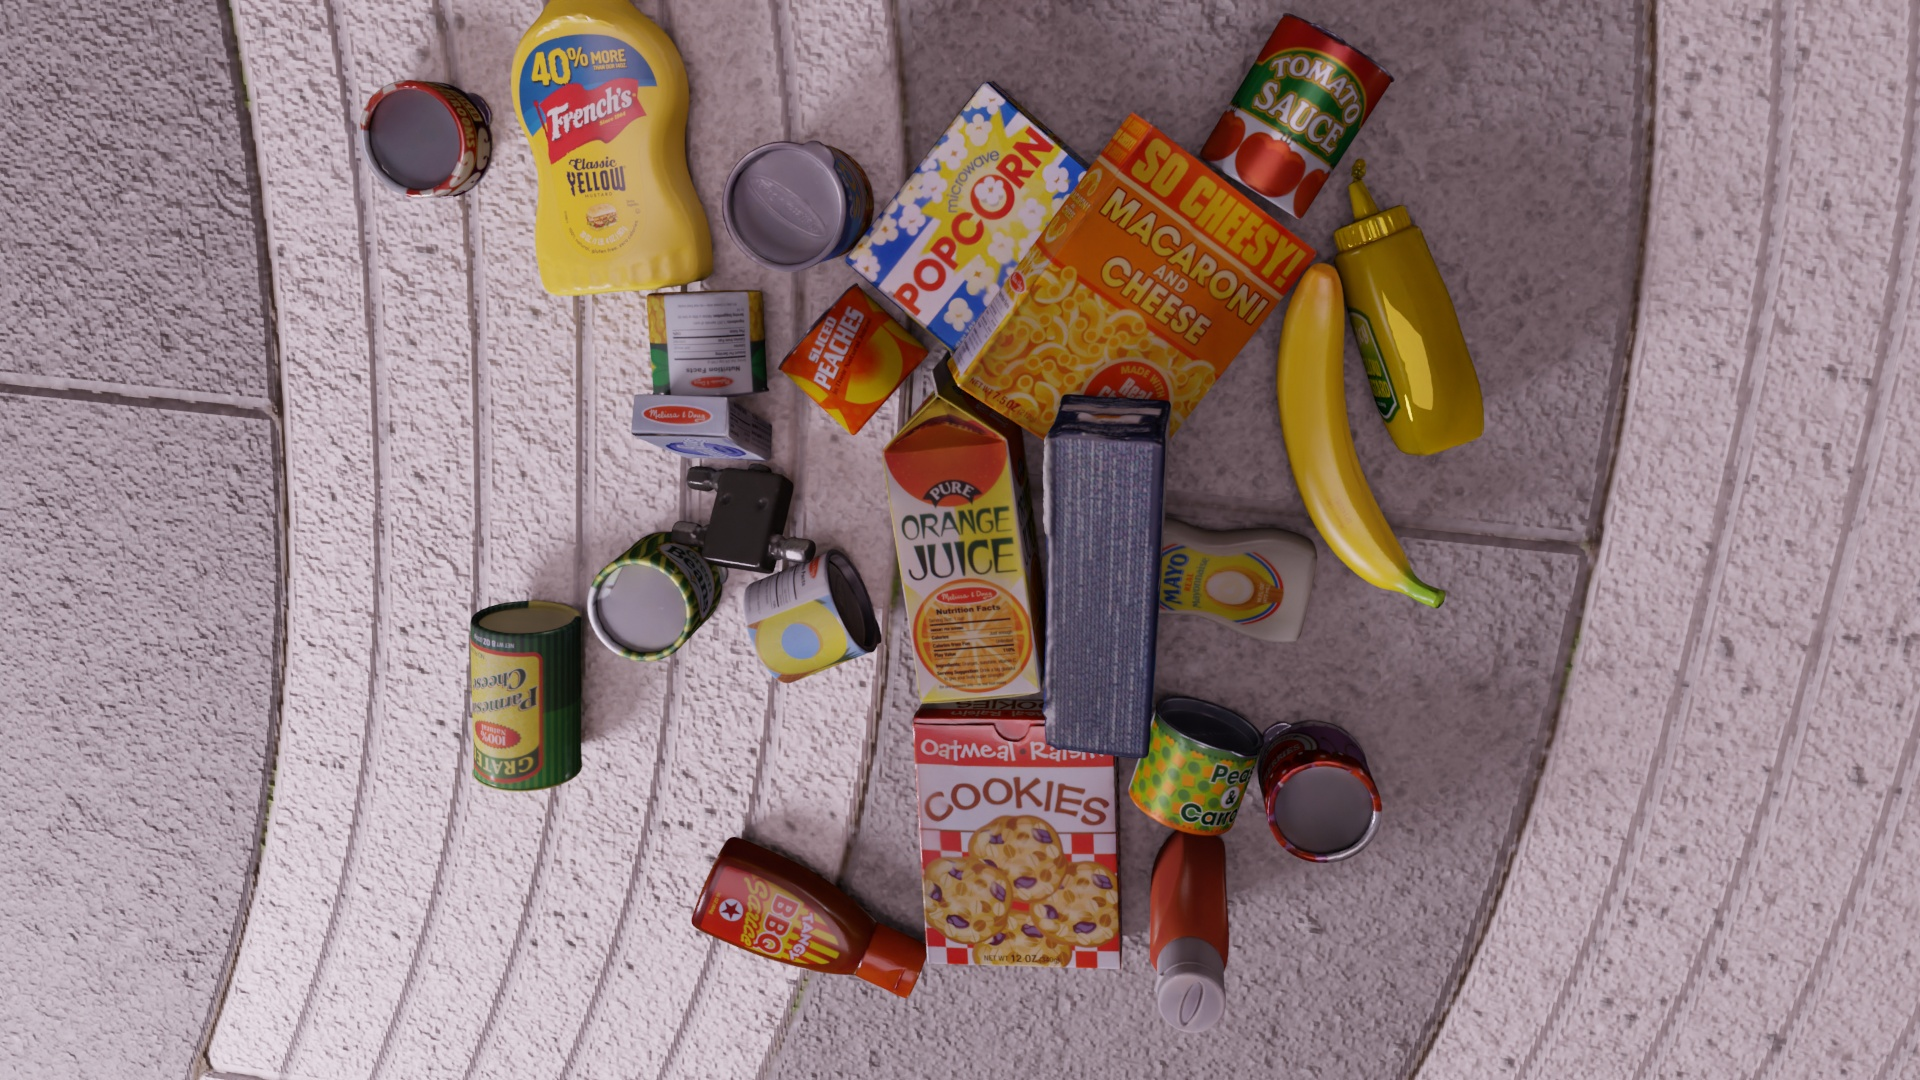
Question:
What are the eight normalized (x, y) image coordinates between 0 and 1 for the cuboid corners of the cylindrical can of green beans? Your answer should be a list of normalized (x, y) image coordinates between 0 and 1 with bottom face first then top face, all counter-clockwise.
Answer: [(0.293229, 0.544444), (0.34375, 0.493519), (0.375521, 0.581481), (0.325, 0.630556), (0.3125, 0.519444), (0.359896, 0.47037), (0.389062, 0.552778), (0.342187, 0.6)]